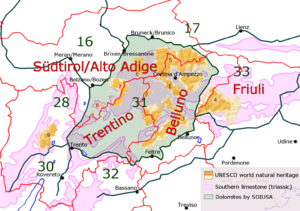
Les Dolomites constituent un massif montagneux des Préalpes orientales méridionales qui s'élève en Italie, à part environ égale entre le Trentin-Haut-Adige et la Vénétie. Il culmine à 3 343 mètres d'altitude à la Marmolada. Massif à géomorphologie bigarrée, il est caractérisé par une abondance de dolomie, roche sédimentaire carbonatée.